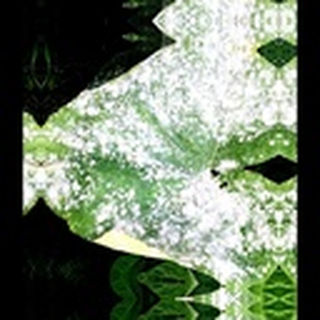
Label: cotton_powdery_mildew